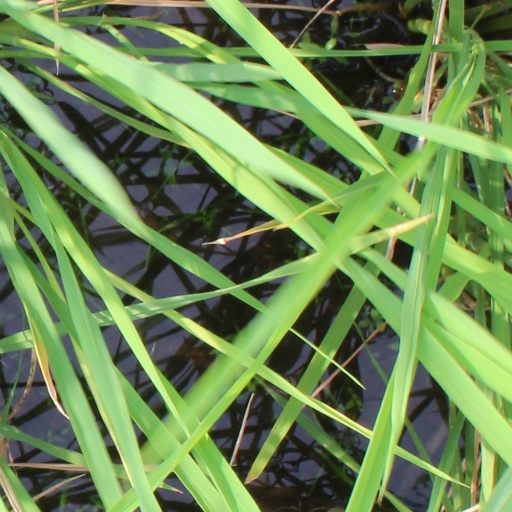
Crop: rice